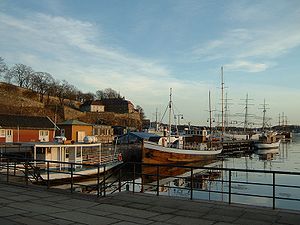
Havn
Havnen i Oslo.
En havn er et til dels indesluttet vandområde, hvor skibe kan lægge til beskyttet mod strøm, bølger og vind. Den delvise afspærring mod det åbne farvand kan være naturlig i form af landtanger eller øer, eller den kan være kunstigt skabt som dæmninger eller moler. Fartøjer kan her blive lastet eller losset for varer, gods eller personer.